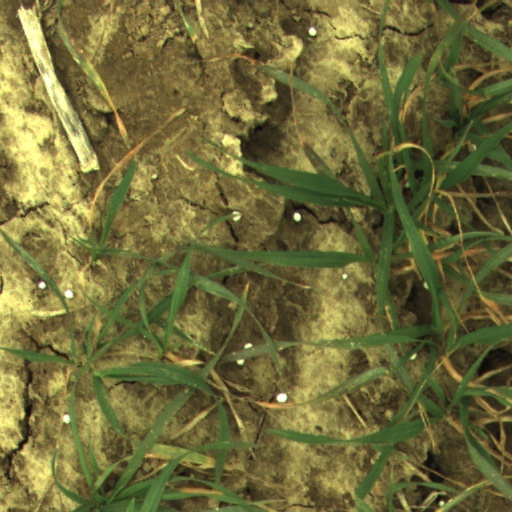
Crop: wheat